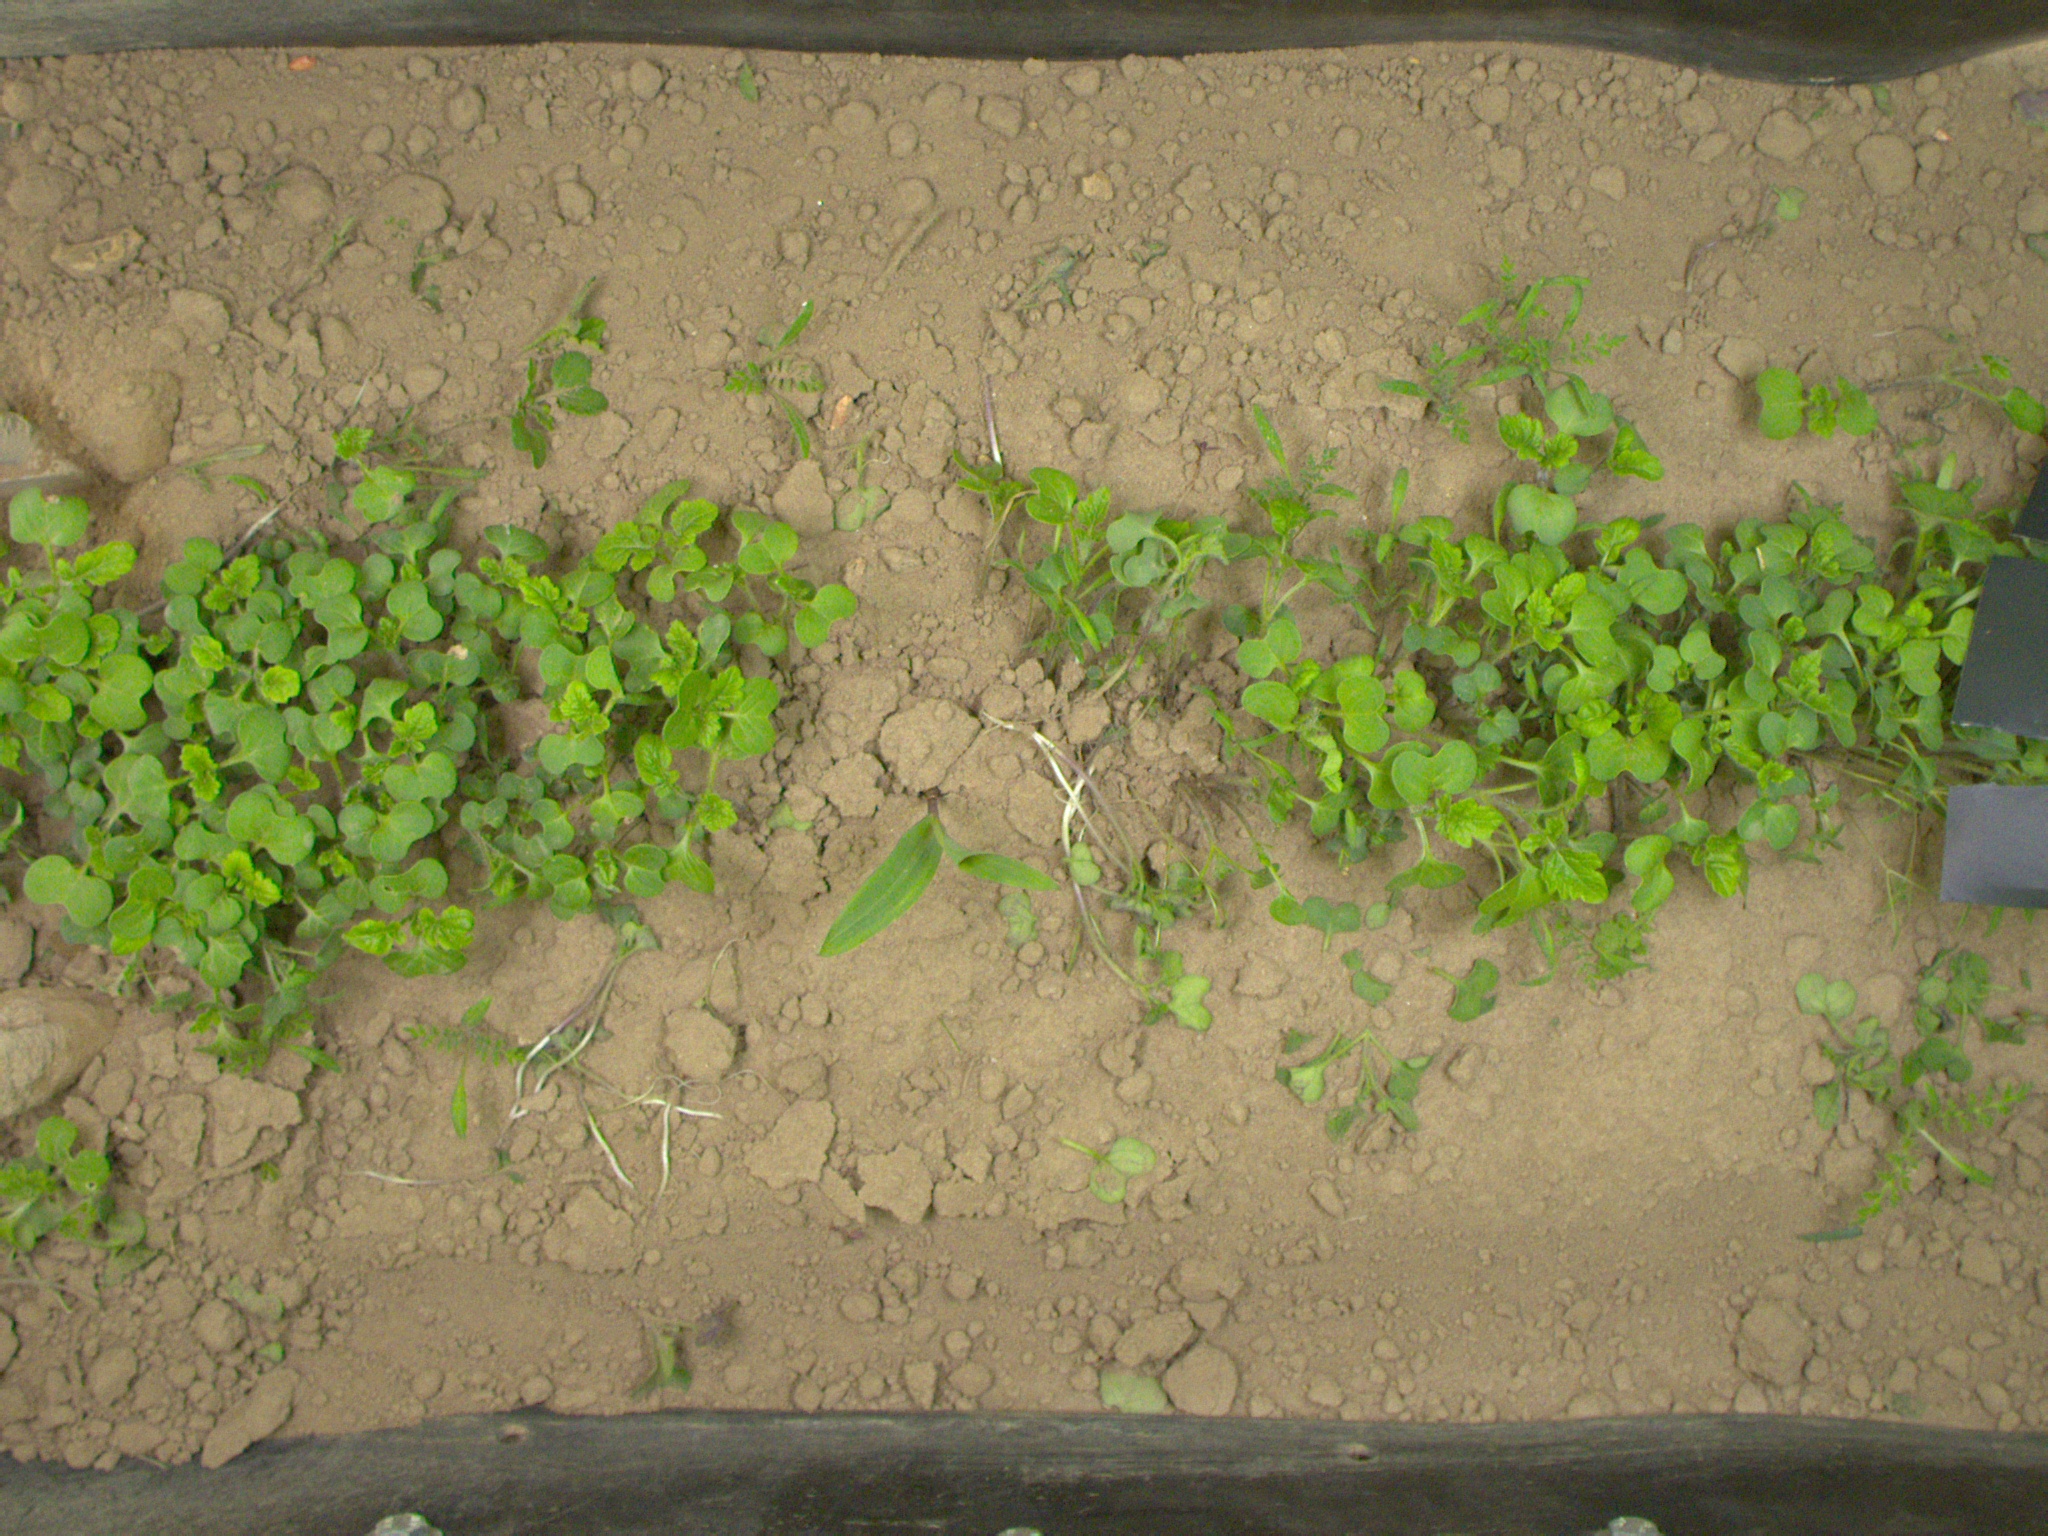
Crop: maize
Objects: stem_maize, maize